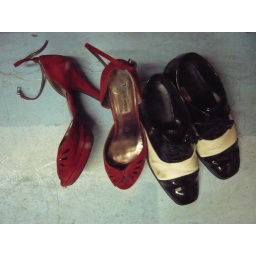
black & white & red all over